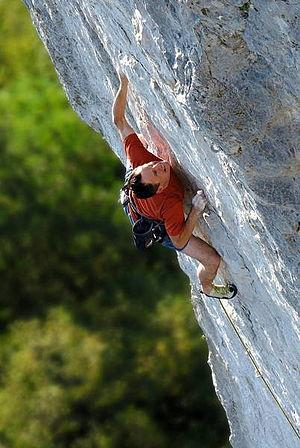
Marko Prezelj, né le 13 octobre 1965 à Kamnik, est un alpiniste et photographe slovène.